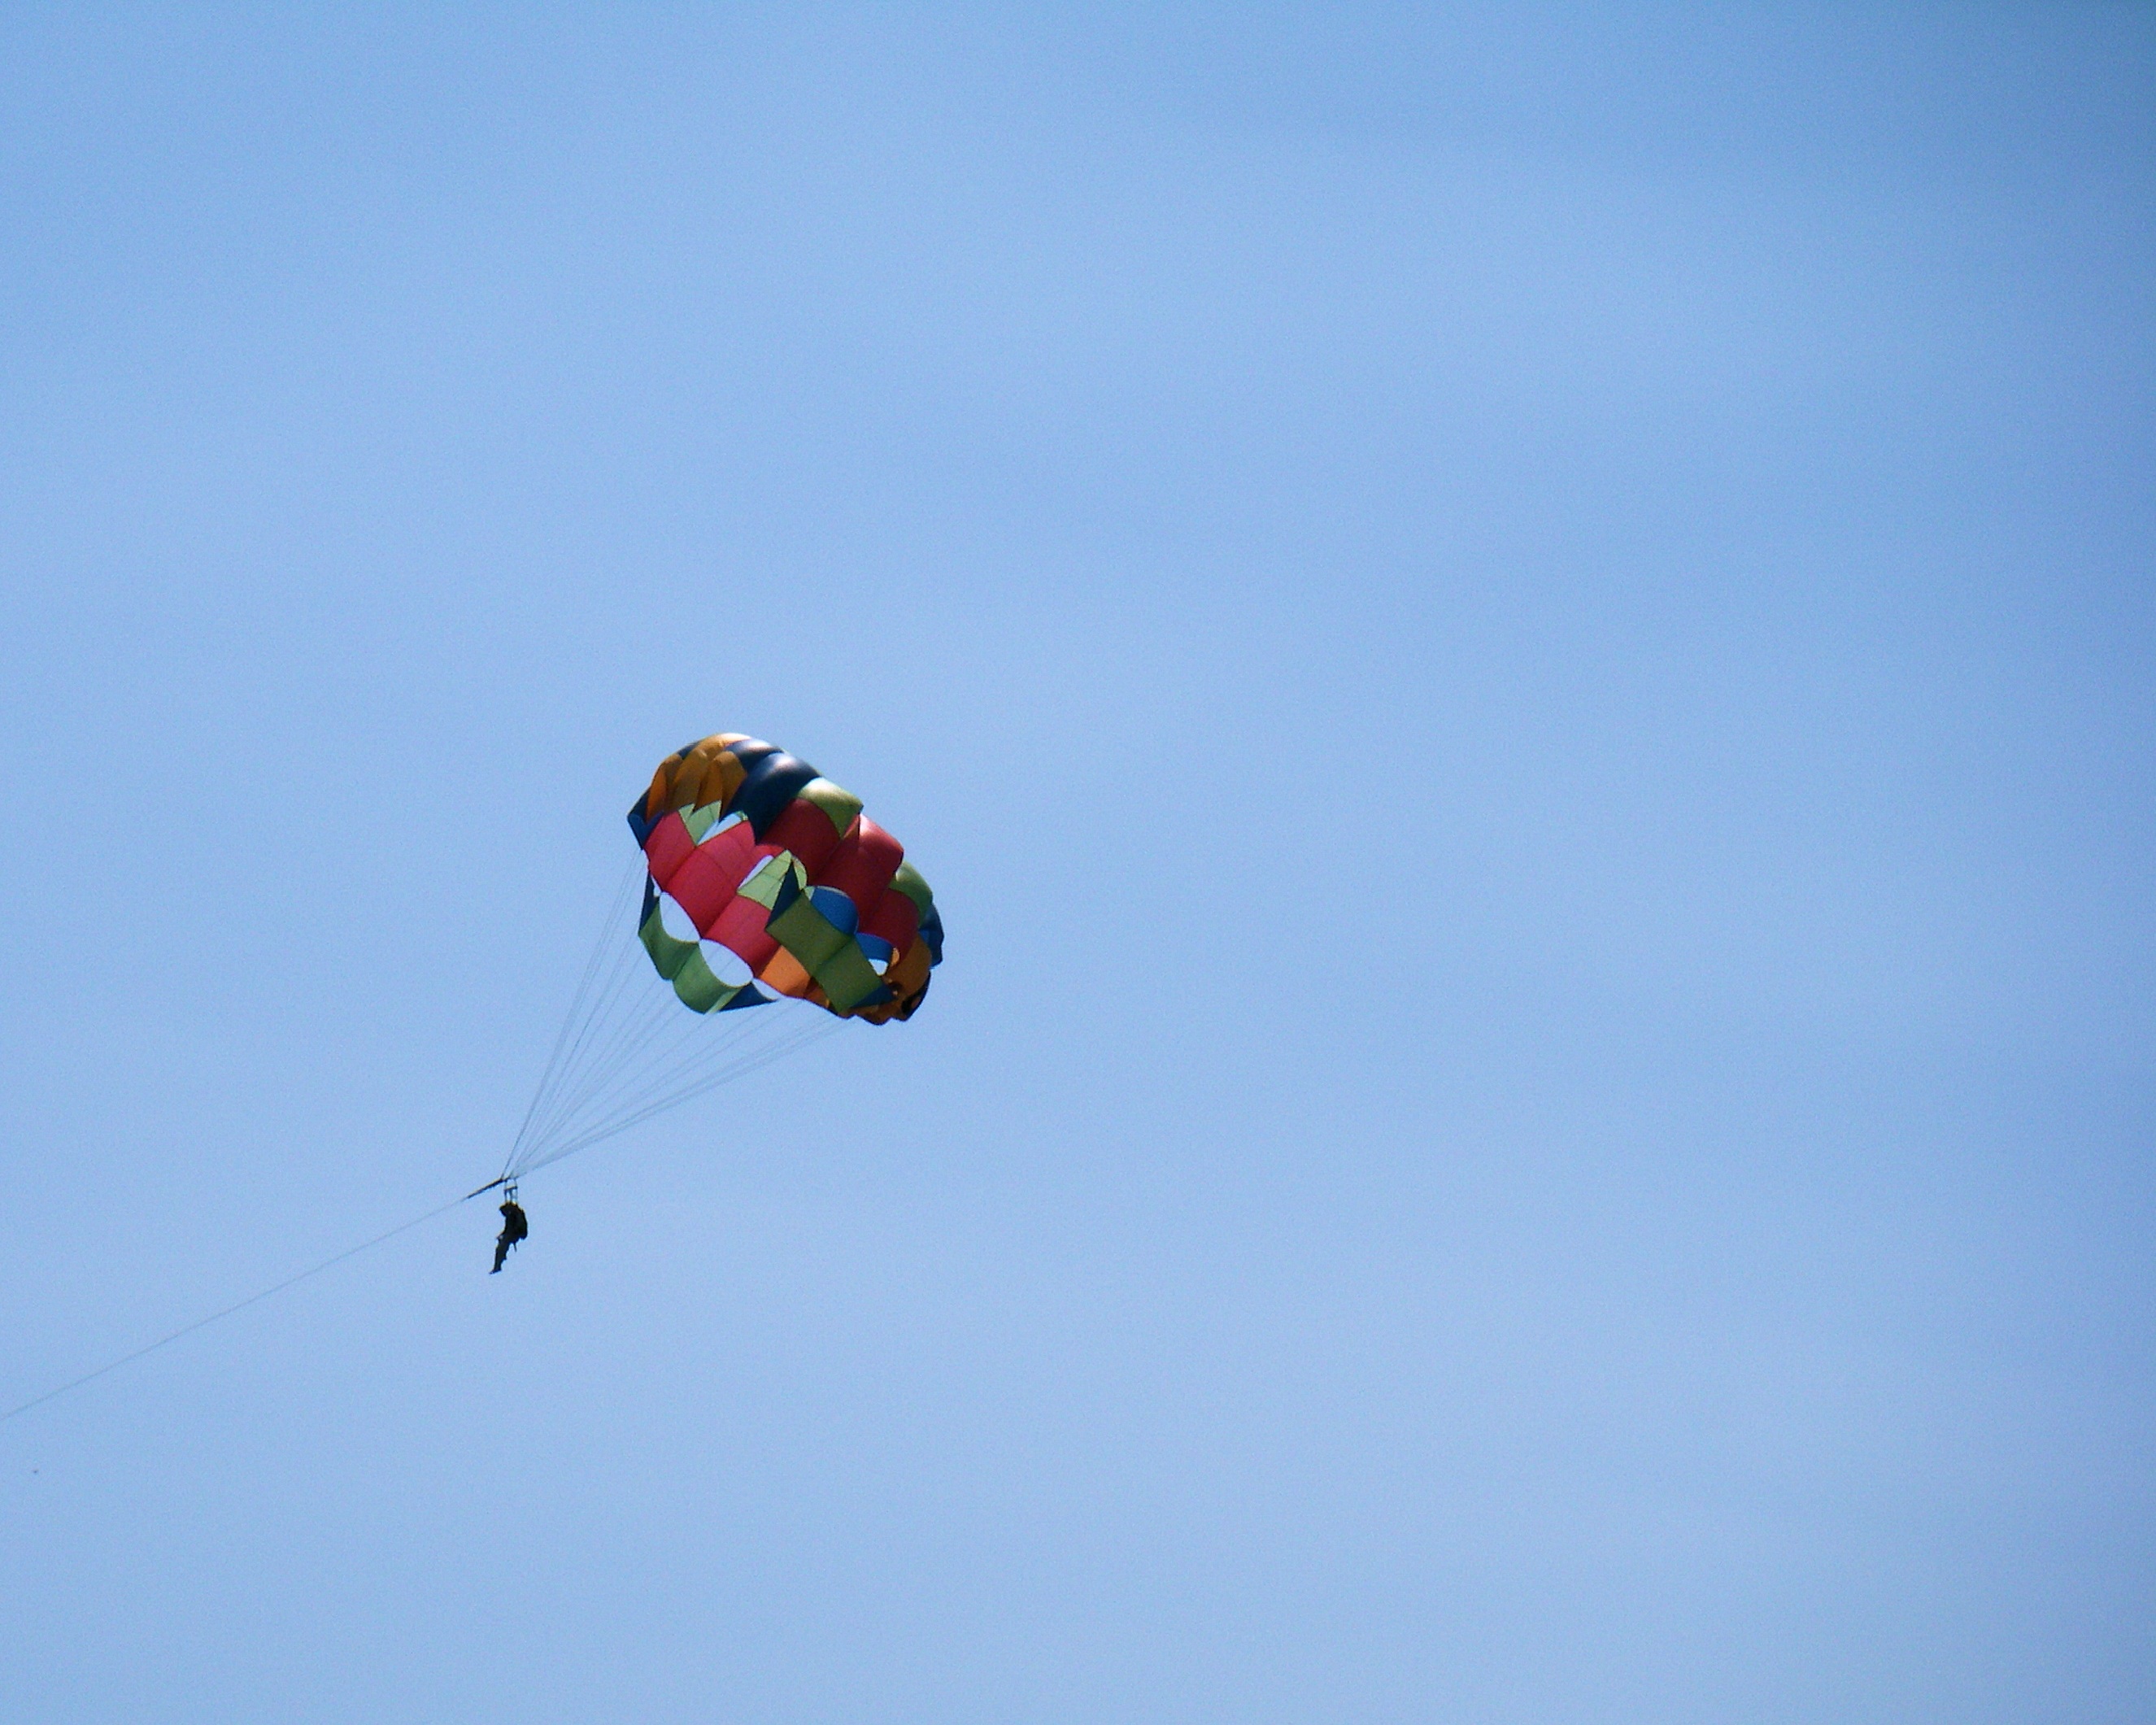
outdoor, sky, sport, adventure, fly, summer, vacation, recreation, high, sailing, blue, freedom, extreme sport, leisure, toy, parachute, activity, fun, sports, parasailing, active, parachuting, water sport, coeur d alene, atmosphere of earth, windsports, kite sports, surface water sports, individual sports, towed water sport